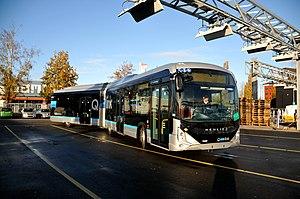
L’Heuliez GX Linium est un autobus urbain fabriqué depuis 2017 par le constructeur français Heuliez Bus, filiale du groupe italien Iveco Bus.
L'Heuliez Bus GX 437 est un autobus articulé à plancher bas fabriqué et commercialisé depuis 2014 par le constructeur français Heuliez Bus, filiale du groupe Iveco Bus. Les versions midibus et standard seront également disponibles, nommés GX 137 et GX 337. Il fait partie de la gamme Access'Bus. Il est équipé d'un moteur Cursor Iveco ayant la norme européenne de pollution Euro 6. Il succède au GX 427.
Access'Bus est une gamme d'autobus urbains de la marque française Heuliez Bus depuis 1994 ayant comme particularité d'avoir un plancher bas. Quinze véhicules font actuellement partie de cette gamme.